Answer in natural language. Considering the relative positions, is Doorway (marked B) above or below dark brown wooden bed with white blanket (marked A)? Choose between the following options: above or below
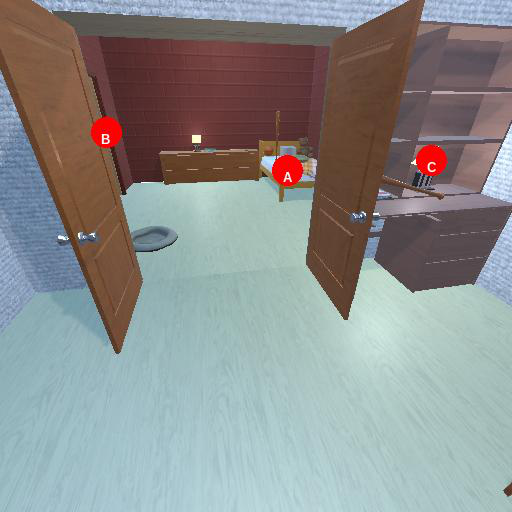
<answer>below</answer>